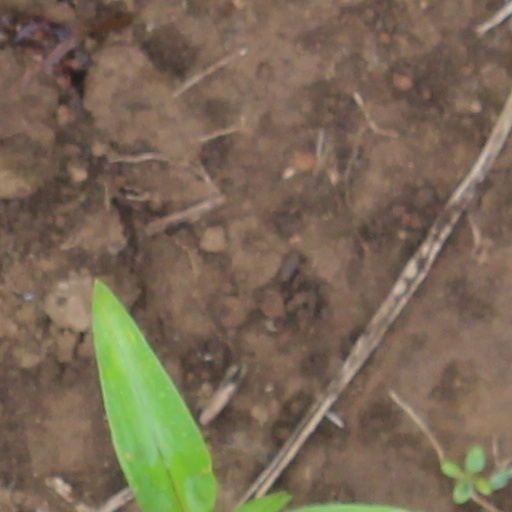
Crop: wheat